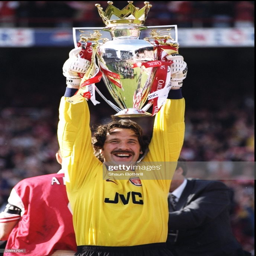
football player proudly lifts the championship trophy after the match against football team .